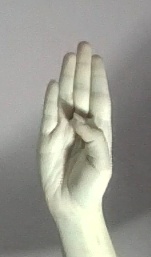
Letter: kaaf